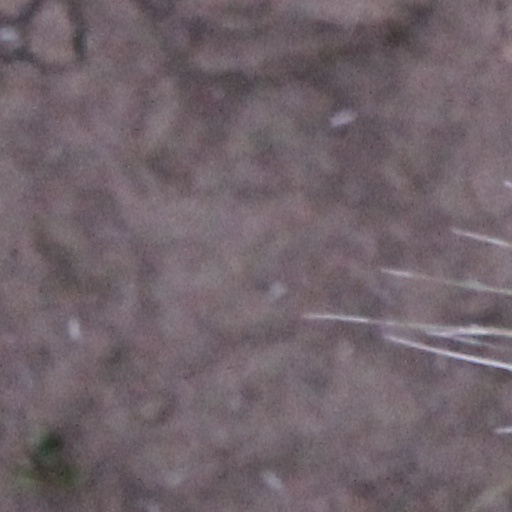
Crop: wheat